Greek Argentines

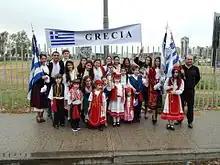
Greek Argentines in Córdoba

Greek Argentines are Argentine citizens of Greek descent or Greek-born people who reside in Argentina. Despite not being as large as other Europe communities, the Greeks have contributed a lot to their new country. The first immigrants arrived at the end of the 18th century, while the bulk of immigration occurred during the first half of the 20th century.